Paul Haenen

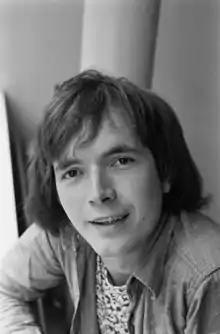
Paul Haenen (1974)

Paul Haenen [pɔɫ 'haːnə(n)] (born 30 April 1946) is a Dutch comedian and voice actor.